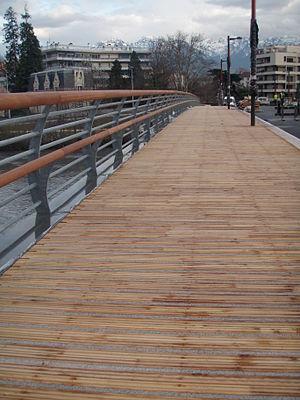
pont de chartreuse Grenoble passage piéton
Le pont de Chartreuse est un pont mixte multipoutres à trois travées situé dans la ville de Grenoble, en Isère. Son nom provient du massif de la Chartreuse qui lui fait face. Il relie les départementales RD 15 en rive gauche, et RD 512 en rive droite de l'Isère.